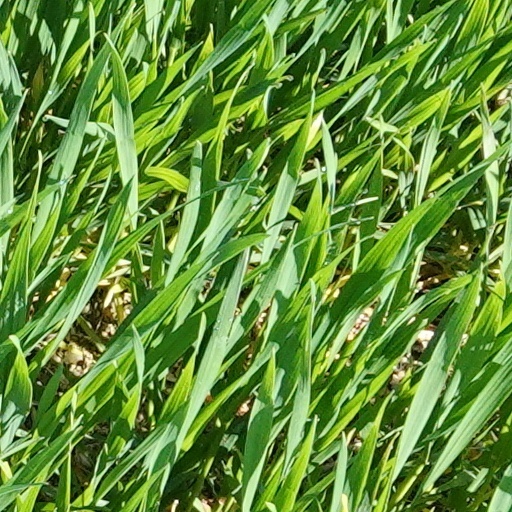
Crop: wheat